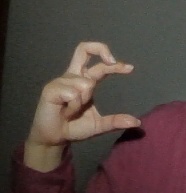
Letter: thal